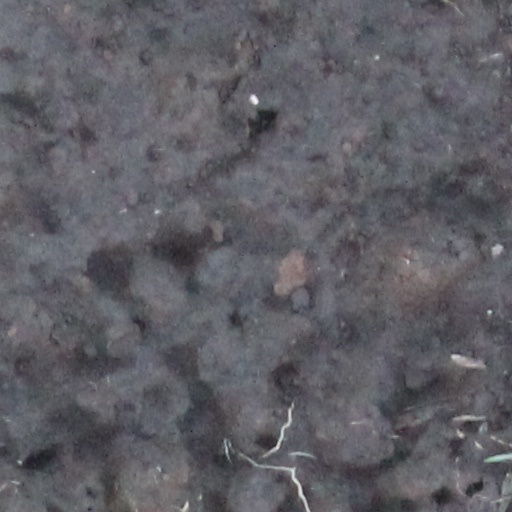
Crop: wheat